Atalie Unkalunt

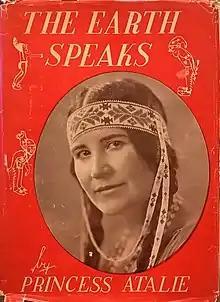
"The Earth Speaks" cover, 1940

Callam describes Unkalunt as a "one-woman force promoting Native rights, particularly related to the arts". She published articles in newspapers across the country promoting Native women, and fighting against government restrictions of practicing Native religions and dance rituals. For eight years in the 1930s she operated the Indian Council Lodge in a theater on West 58th Street. The council was a private theater troupe, which included actors such as Chief Yowlachie and presented programs both written and performed by Native people. The theater group was operated in conjunction with the First Sons and Daughters of America, which had a membership of nearly three thousand in 1933.